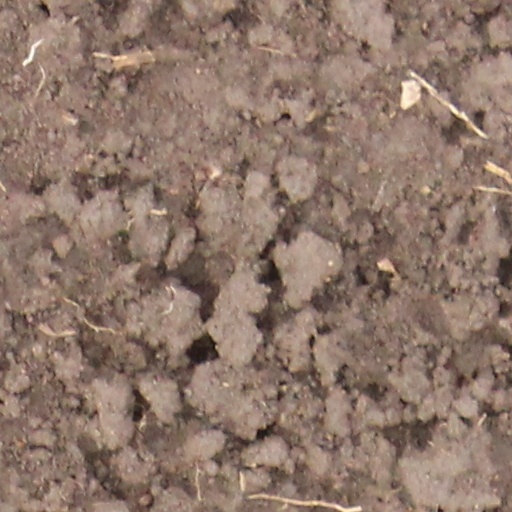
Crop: wheat